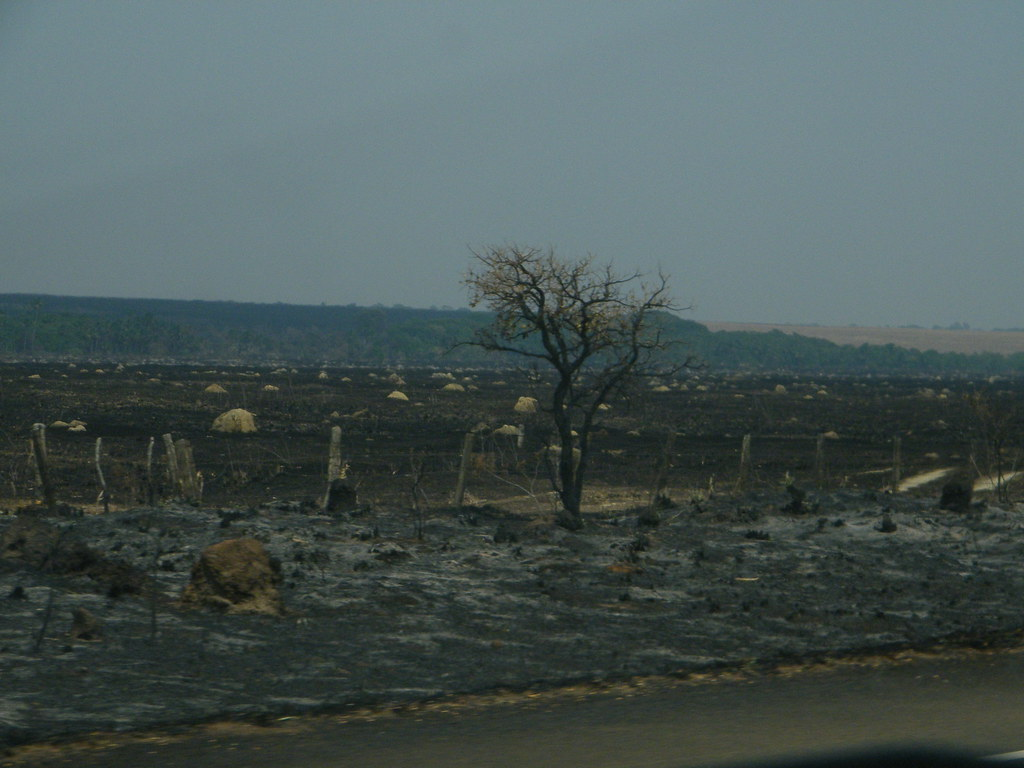
Fire: no
Smoke: no